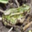
Label: frog